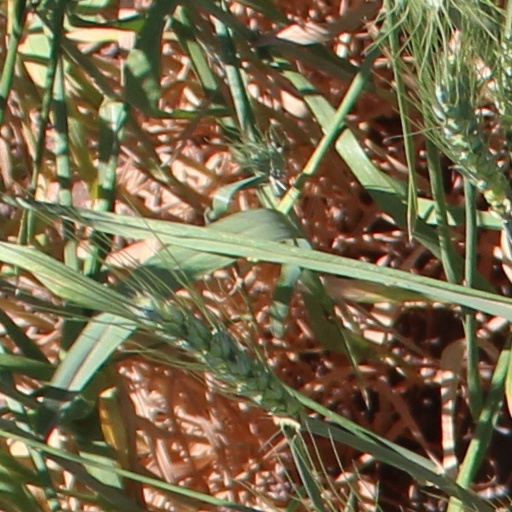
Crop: wheat